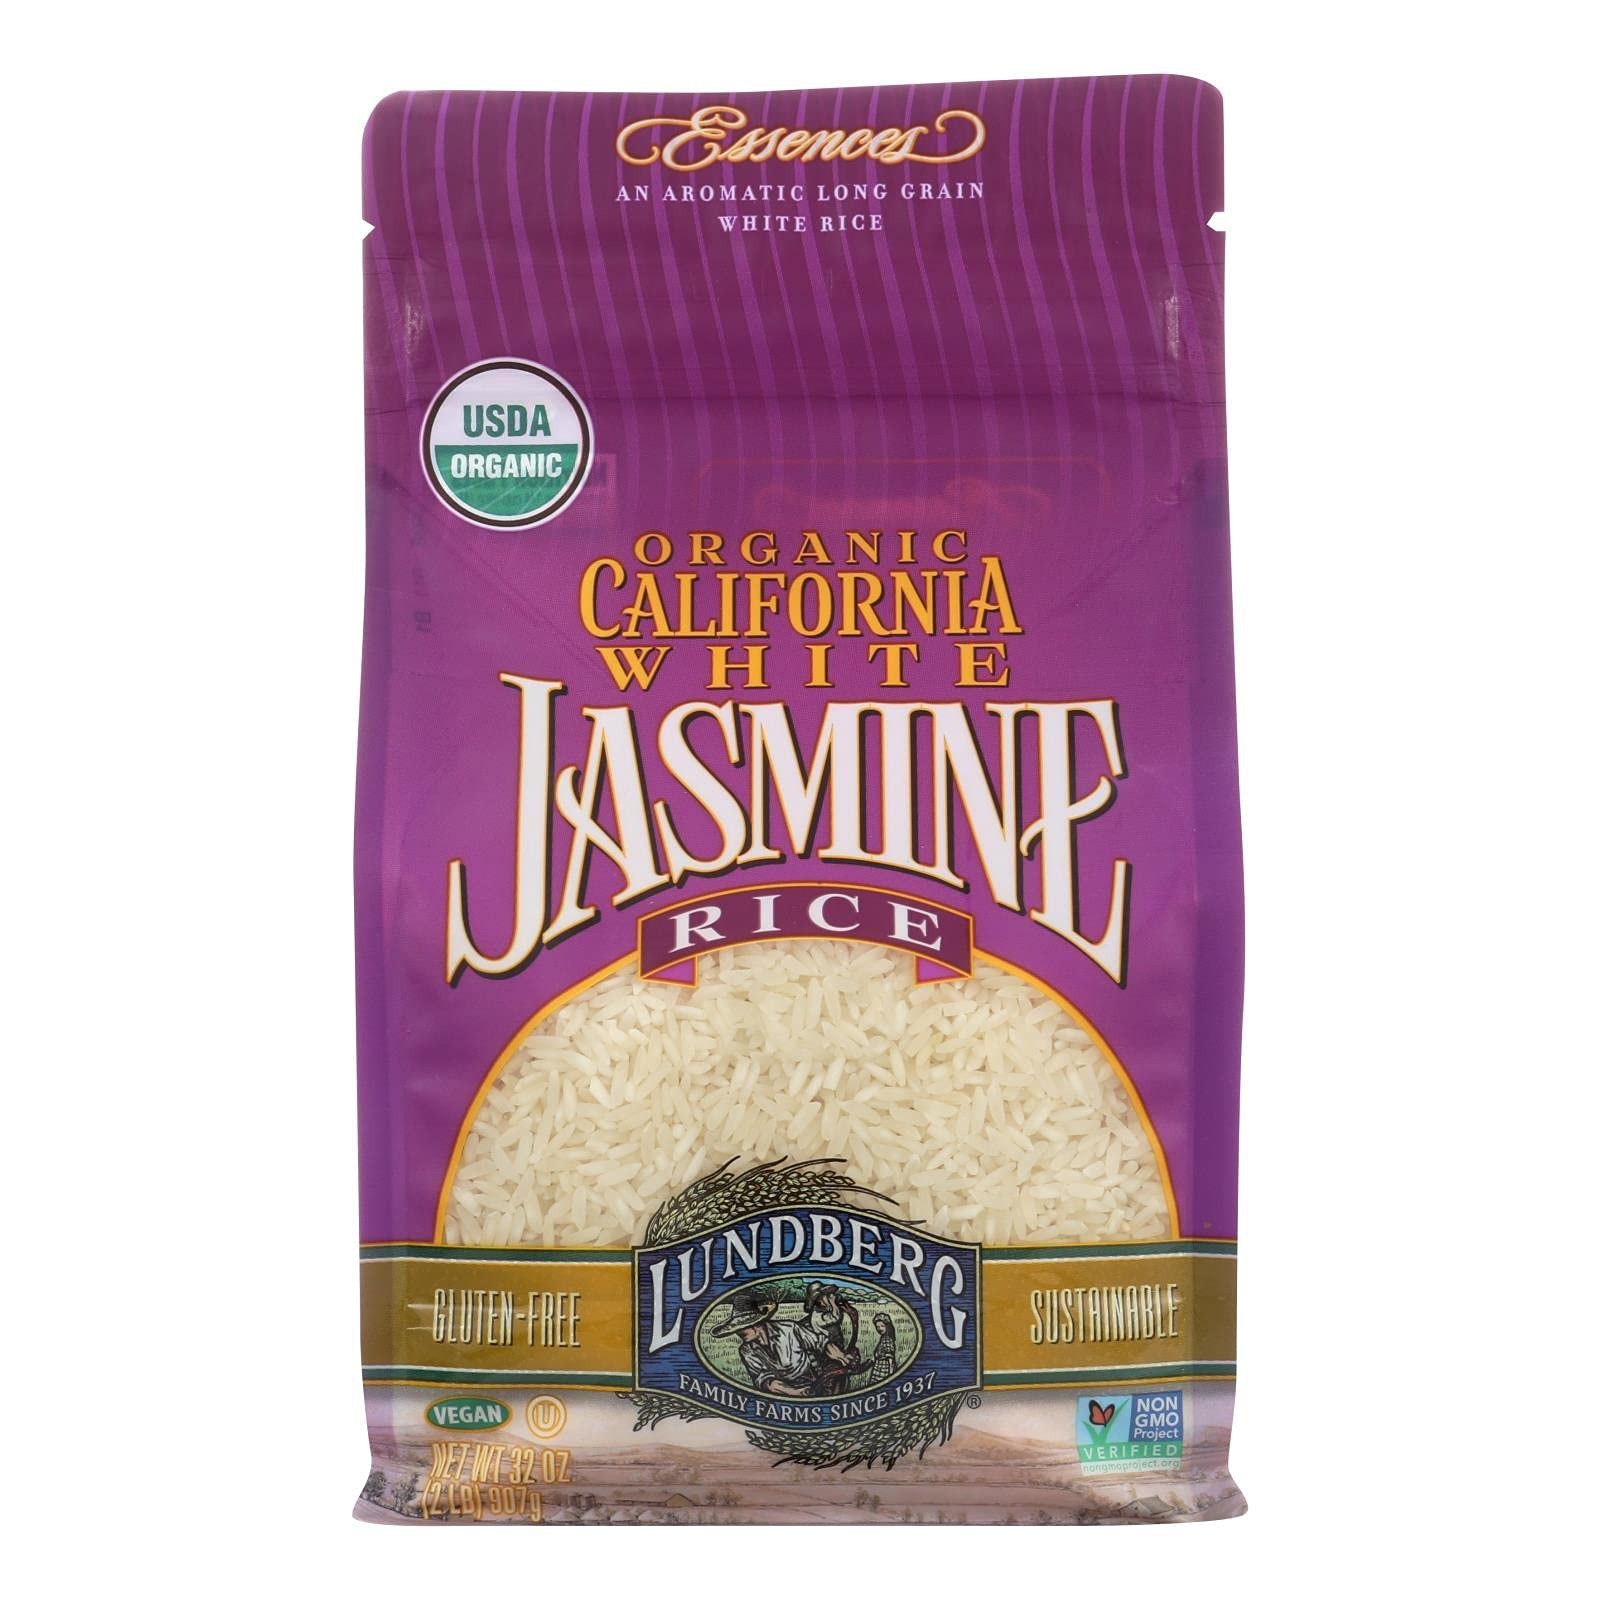
Item Name: Lundberg Family Farms, Rice, Og1, Jasmine, White, Pack of 6, Size - 2 LB, Quantity - 1 Case6
Value: 192.0
Unit: Ounce

Price: 9.39